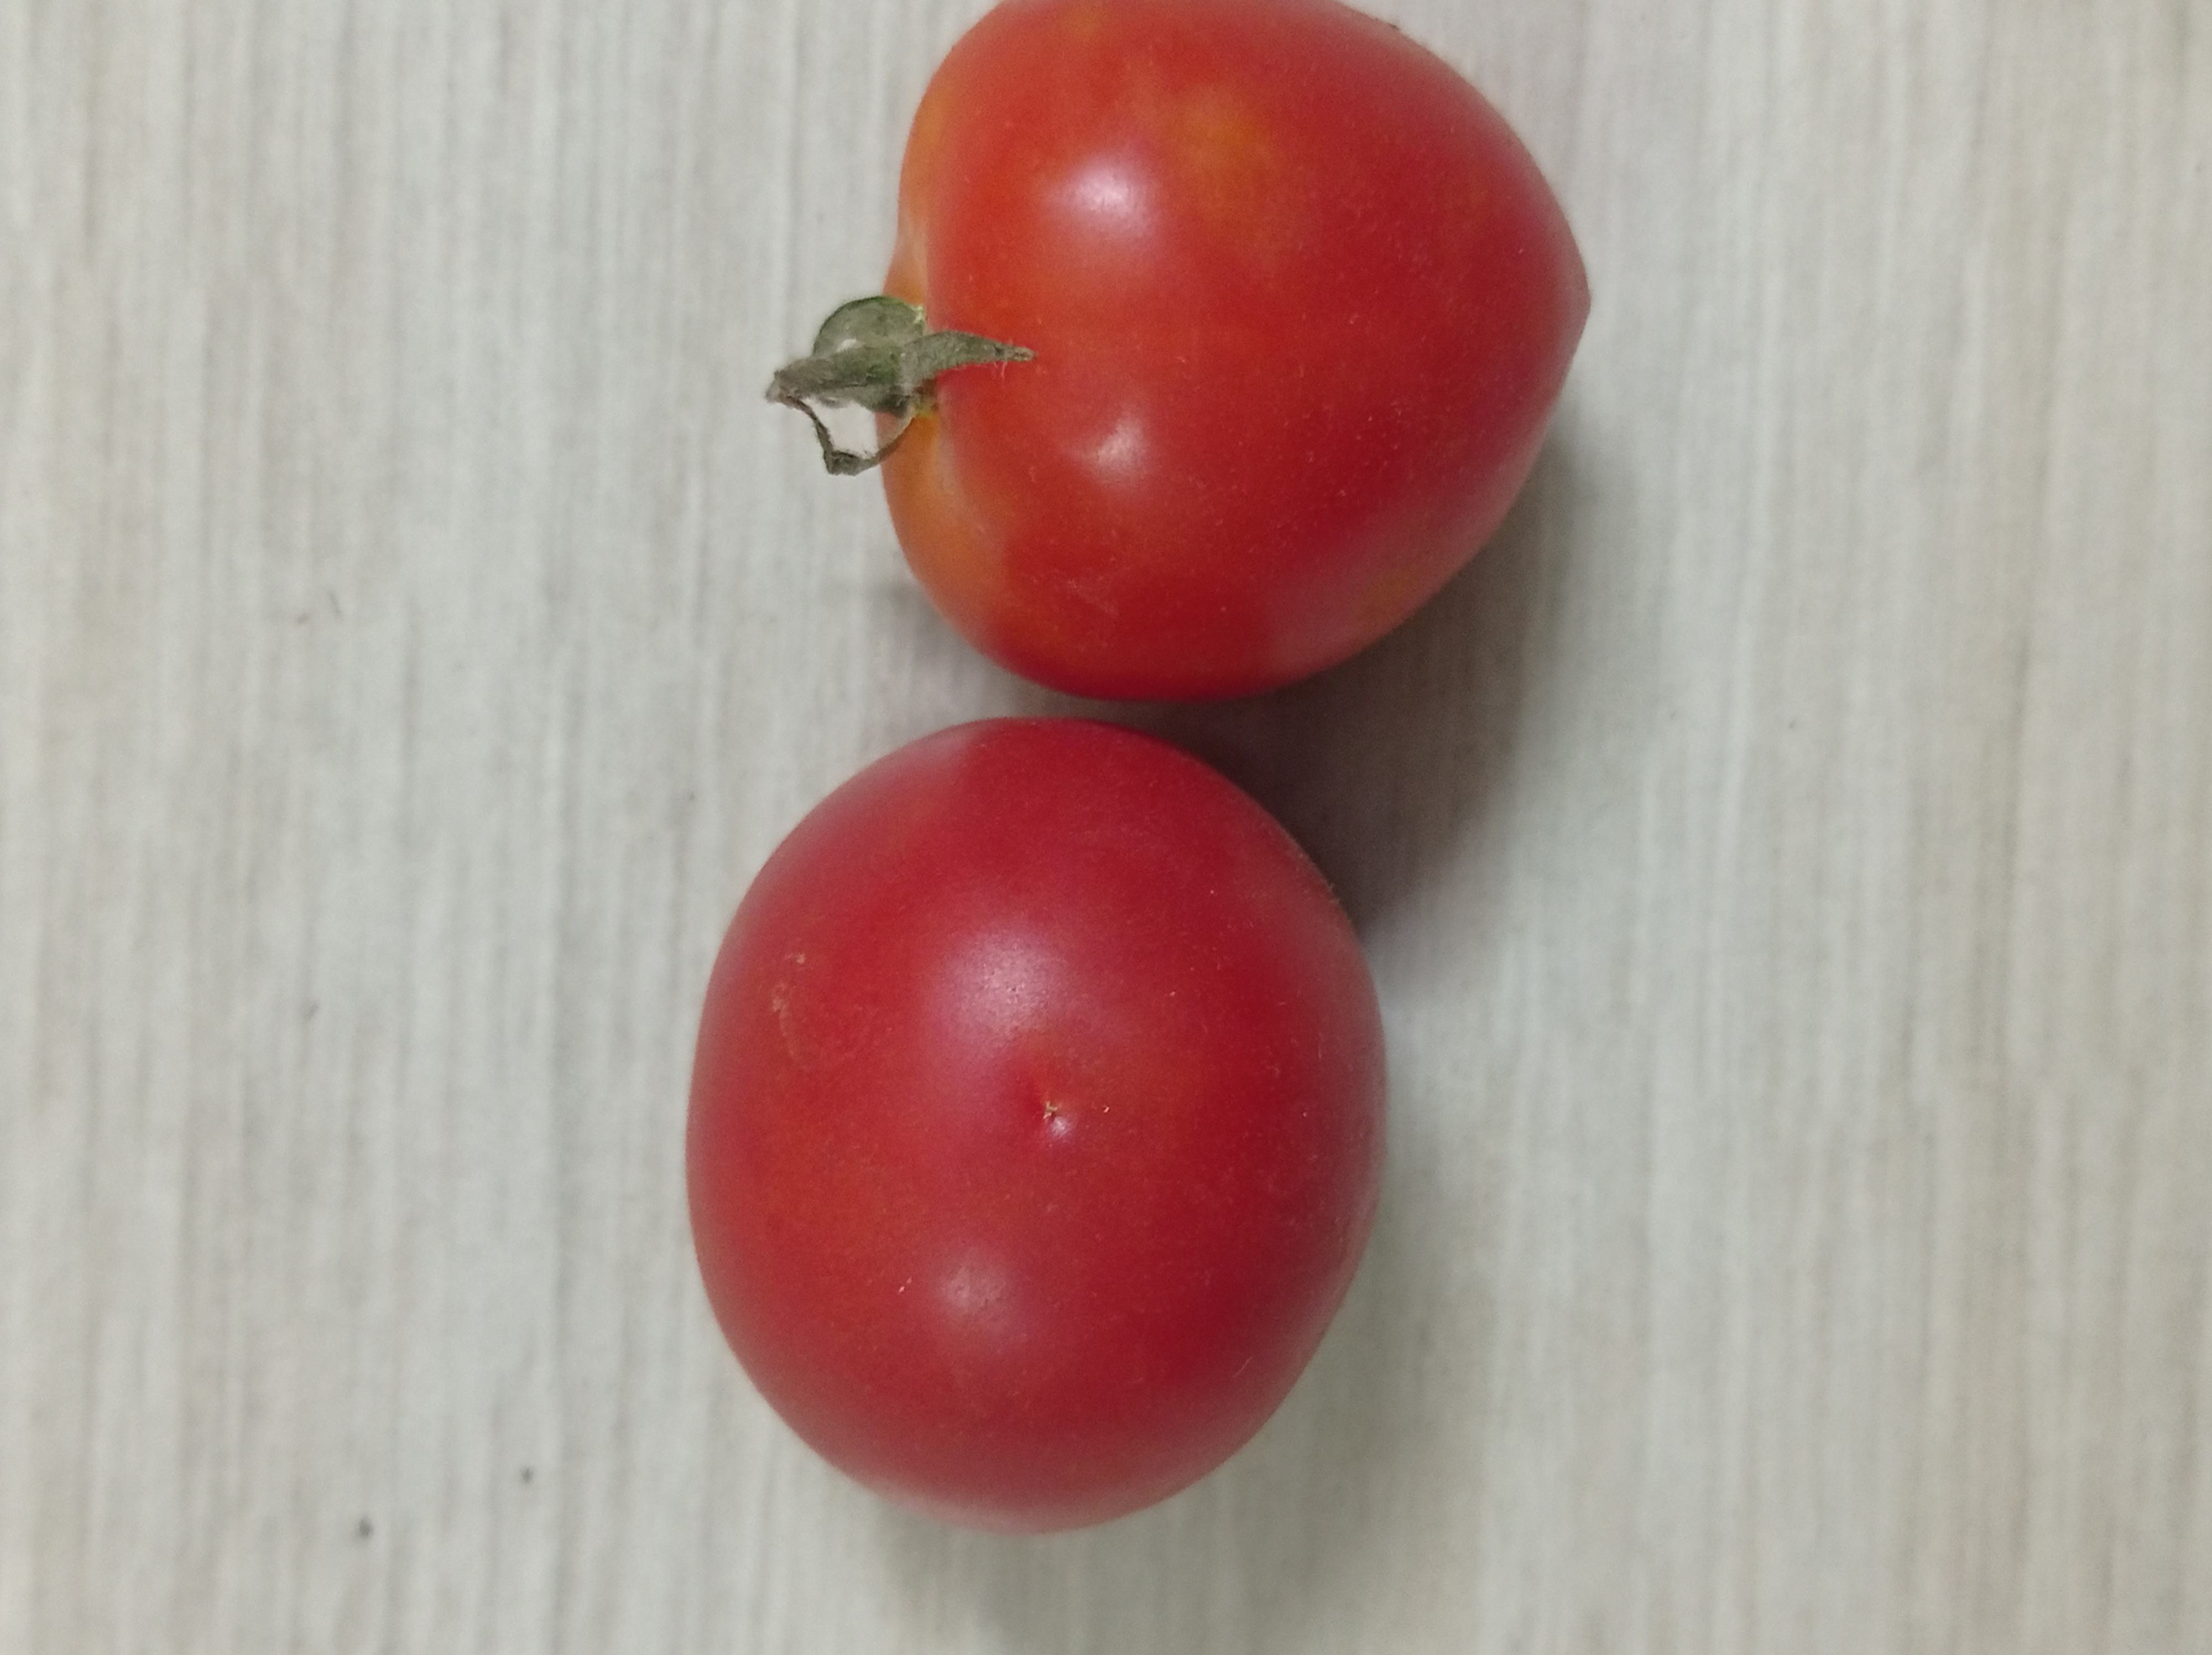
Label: Fresh